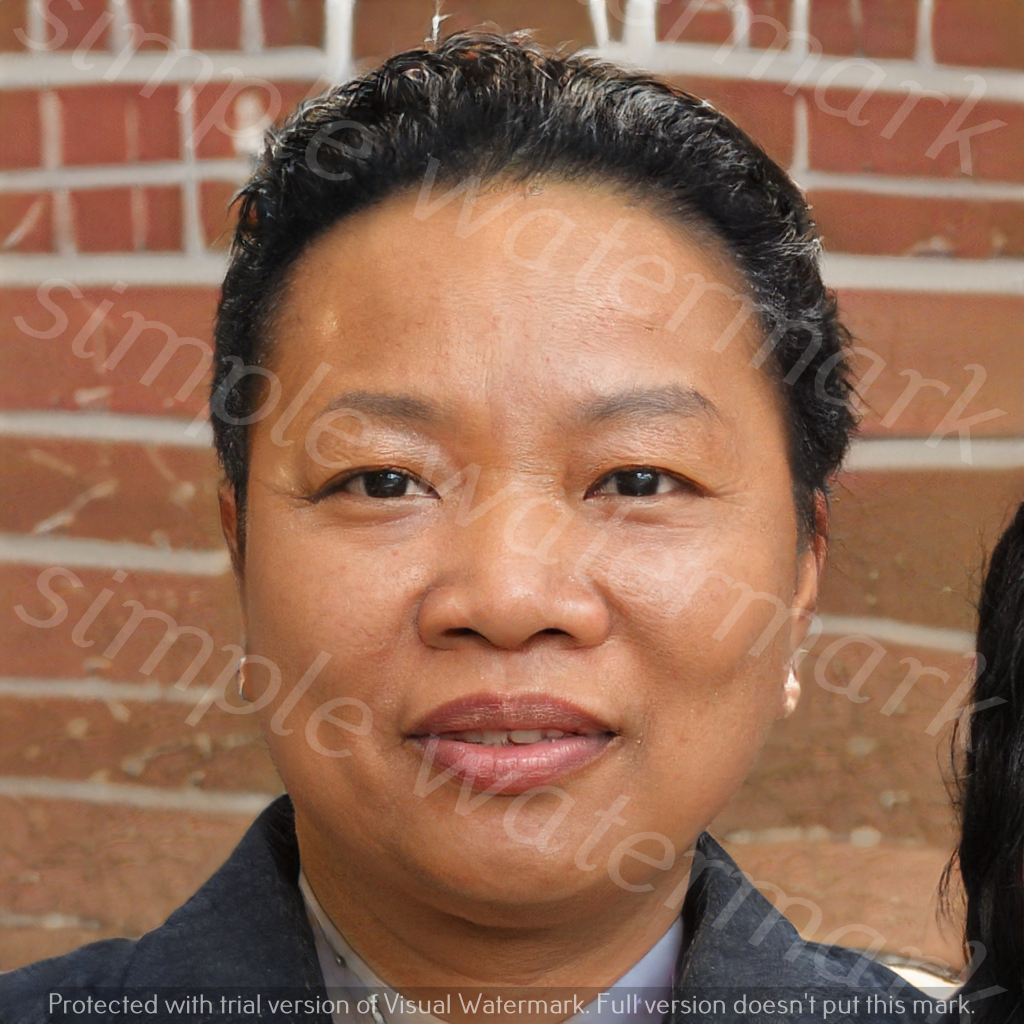
Label: Watermark